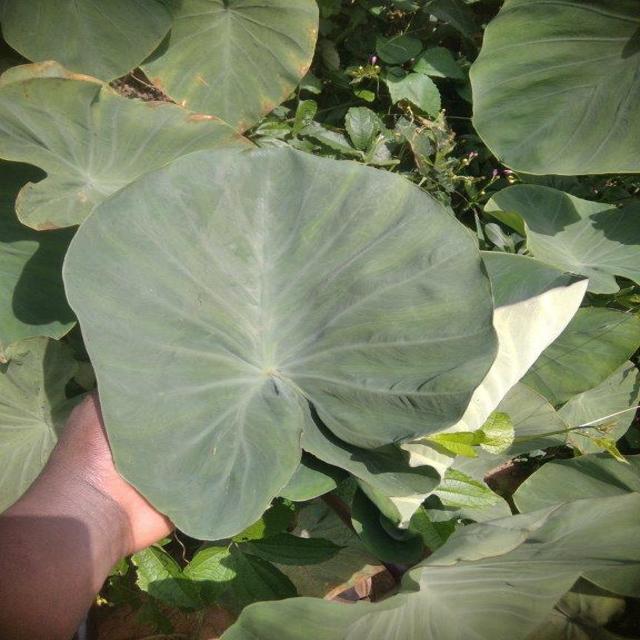
Label: Healthy